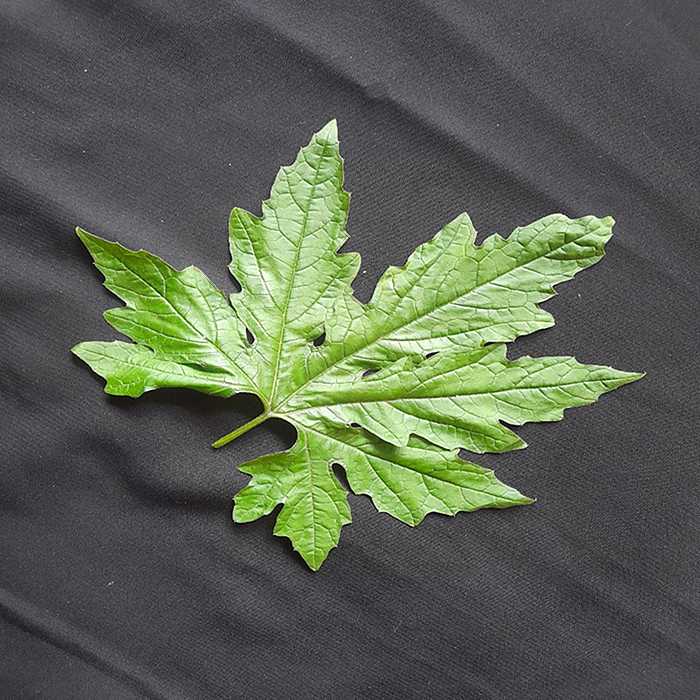
Plant: Bitter Gourd
Label: Fresh leaf